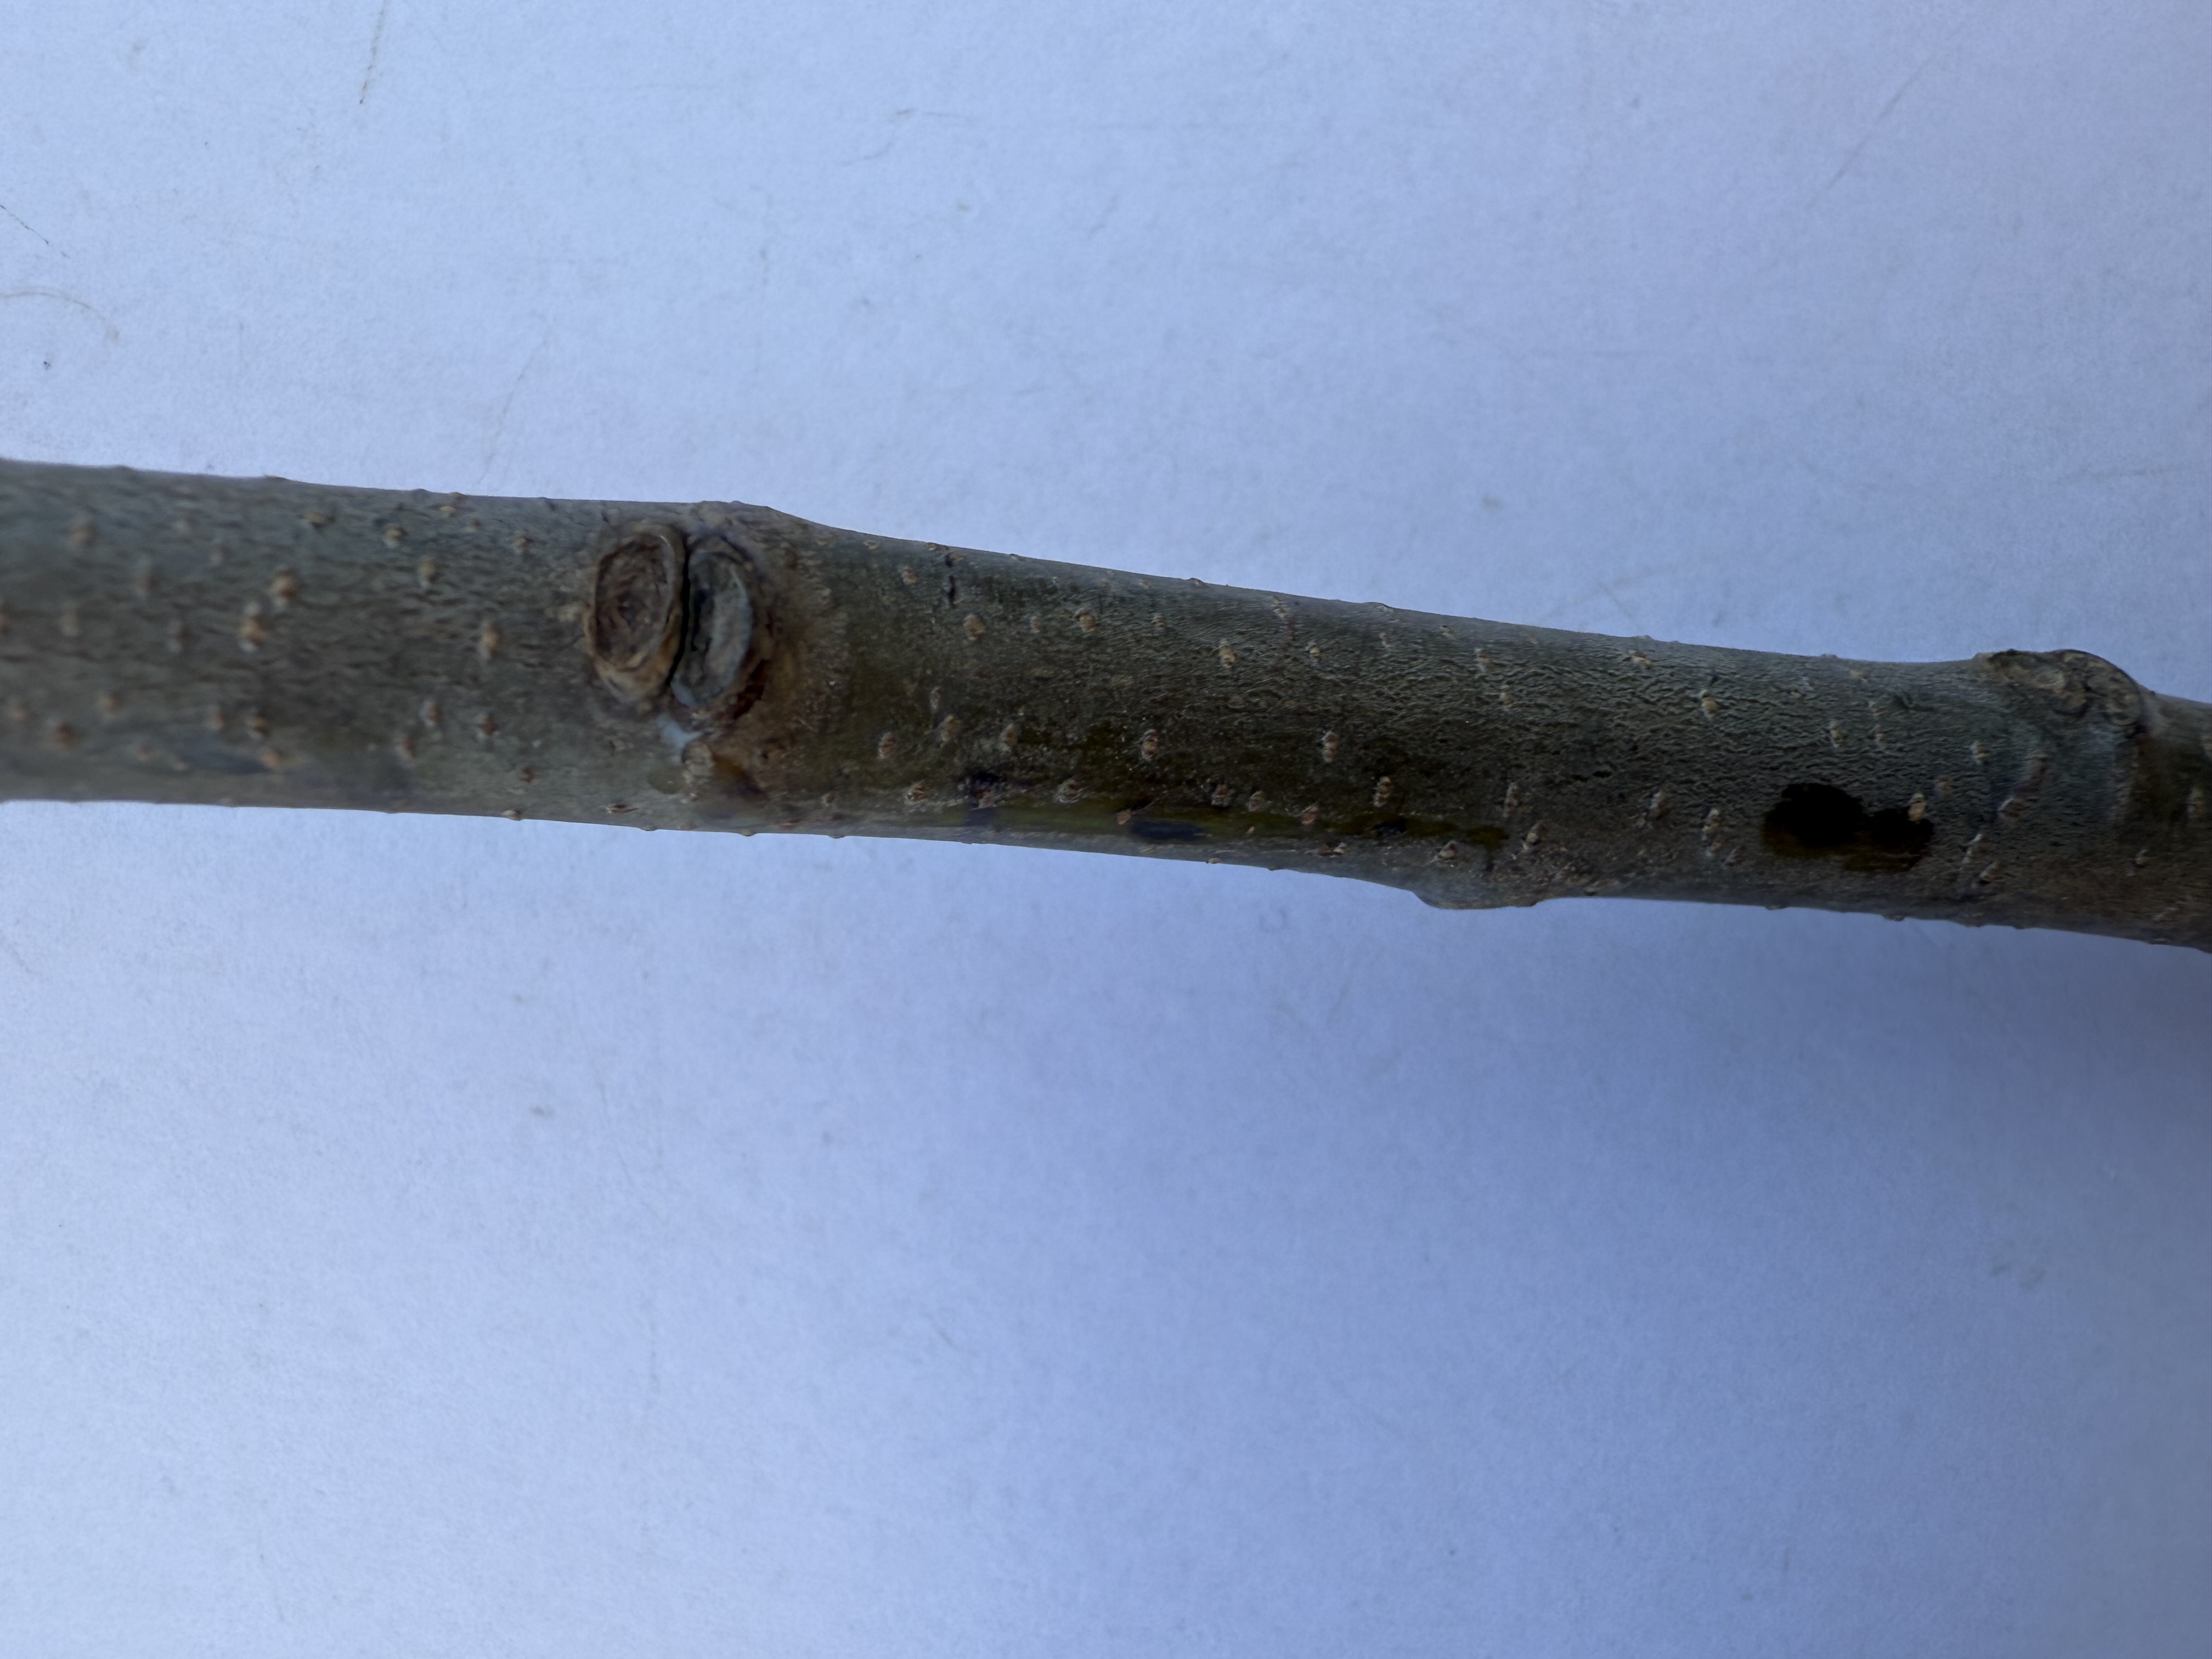
Variety: Chestnut